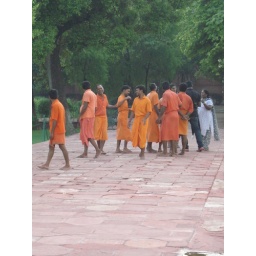
Orange boys walking in Taj Mahal, Agra (Uttar Pradesh), Inde - 15 juillet 2009.